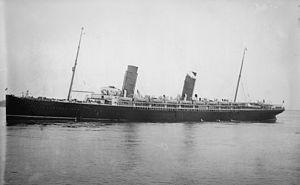
Le Lucania est un paquebot britannique de la Cunard Line. Mis en service en 1893, il conquiert le Ruban bleu l'année suivante et le conserve jusqu'en 1898, année où son record est battu par le Kaiser Wilhelm der Grosse. Il est également, lors de sa mise en service, le plus gros navire de son temps, bien qu'il n'égale pas les dimensions du Great Eastern de 1860.